Kenzō Tange

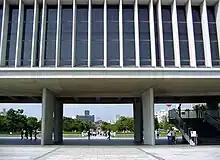
Hiroshima Peace Memorial Museum showing axis with cenotaph and A-bomb dome (1955)

Tange's interest in urban studies put him in a good position to handle post war reconstruction. In the summer of 1946 he was invited by the War Damage Rehabilitation Board to put forward a proposal for certain war damaged cities. He submitted plans for Hiroshima and Maebashi. His design for an airport in Kanon, Hiroshima was accepted and built, but a seaside park in Ujina was not.